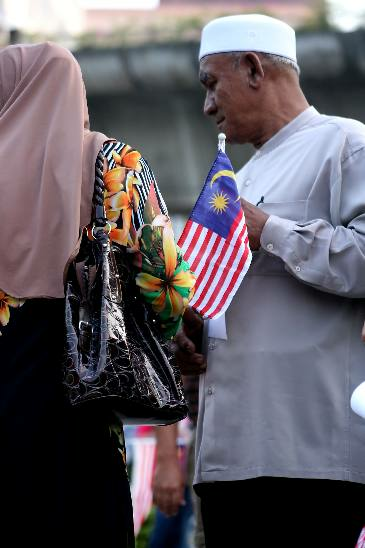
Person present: Yes